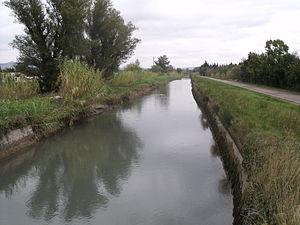
Canal de Craponne depuis la D25b (Aureille, Bouches-du-Rhône)